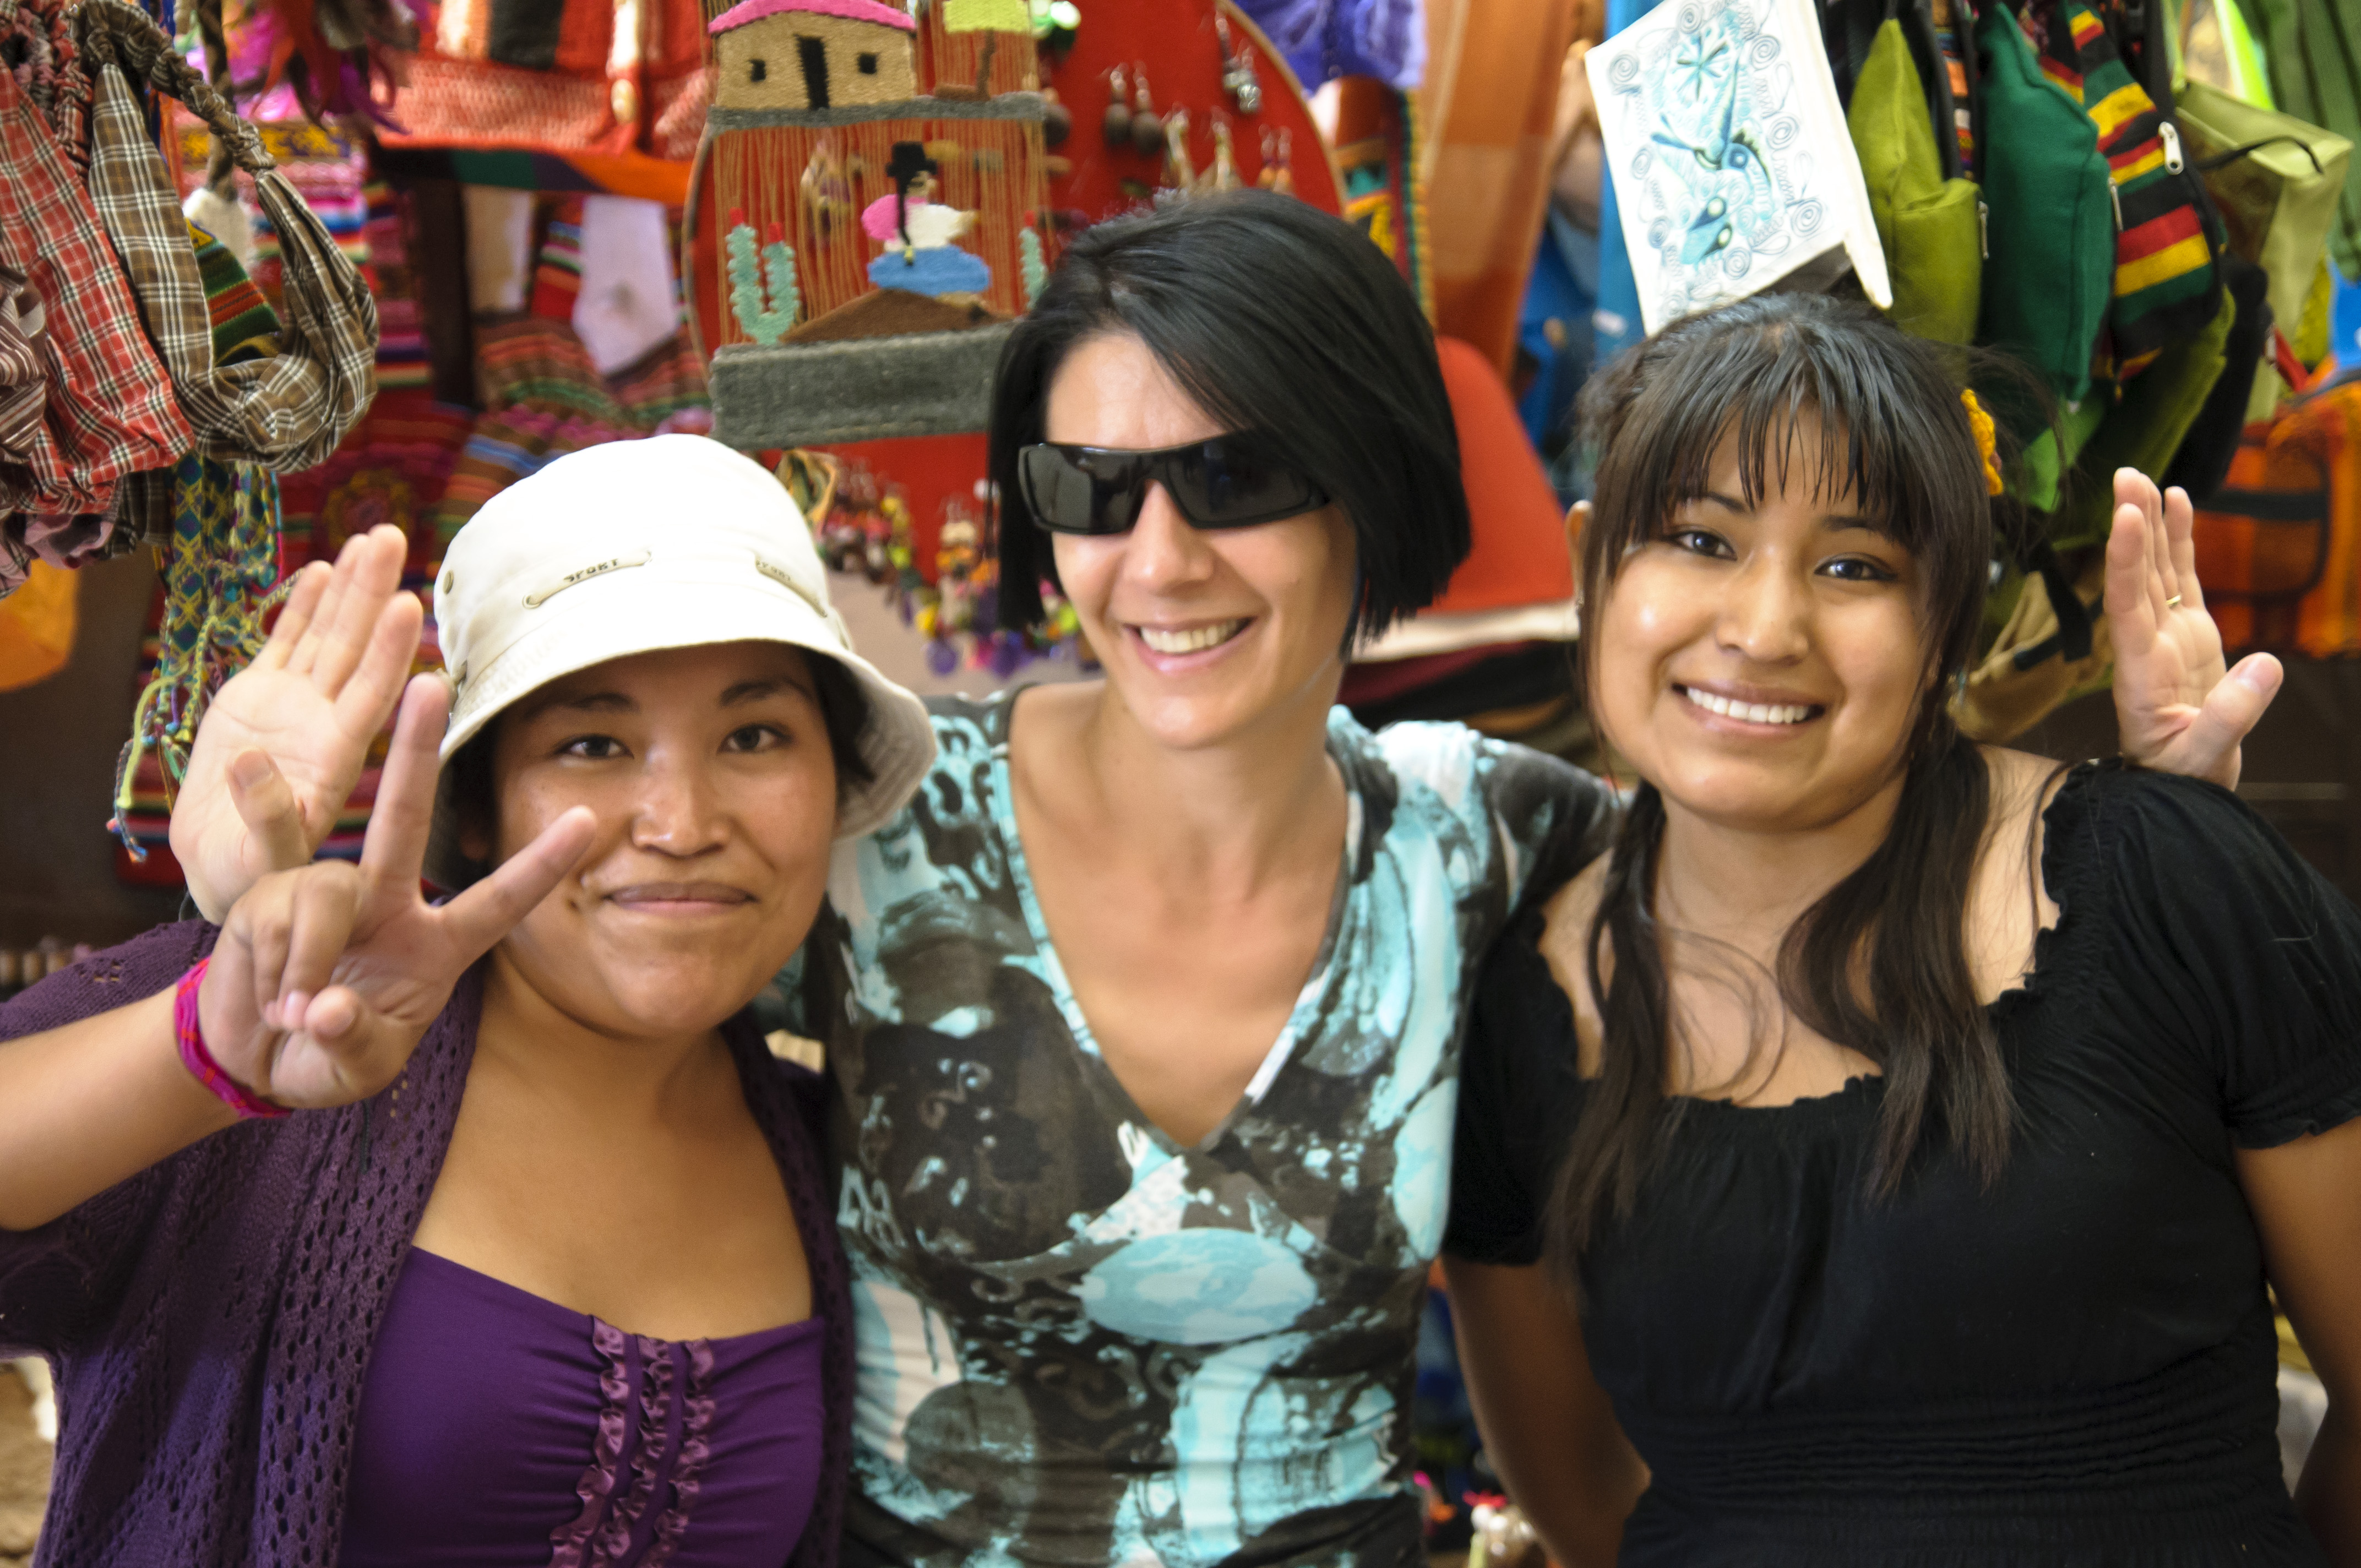
people, crowd, nikon, chile, festival, sanpedrodeatacama, d300, social group